Sam Mehran

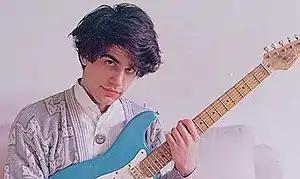
Mehran in a promotional shot for Outer Limits Recordings, 2010

Sam Mehran (August 17, 1986 – July 28, 2018) was an American-Australian musician, songwriter, and producer who co-founded the punk band Test Icicles and later formed the solo projects Matrix Metals and Outer Limits Recordings (OLR). His solo work differed substantially from Test Icicles and was often produced in a lo-fi manner. He received little critical notice in his lifetime, a "Dazed Digital" editor commented, however, "Mehran possessed an incomparable talent that belied his relatively low public profile." His first album as Matrix Metals, "Flamingo Breeze", was described as a pioneering work of the vaporwave genre.